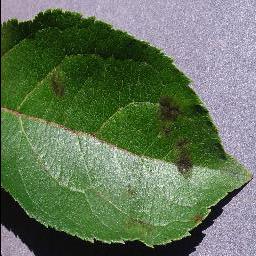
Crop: apple
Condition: scab